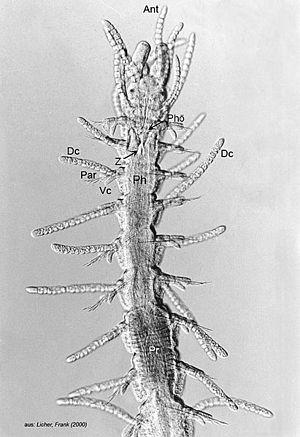
Les Syllidae sont une famille de vers marins polychètes.